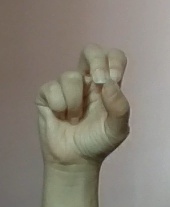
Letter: gaaf